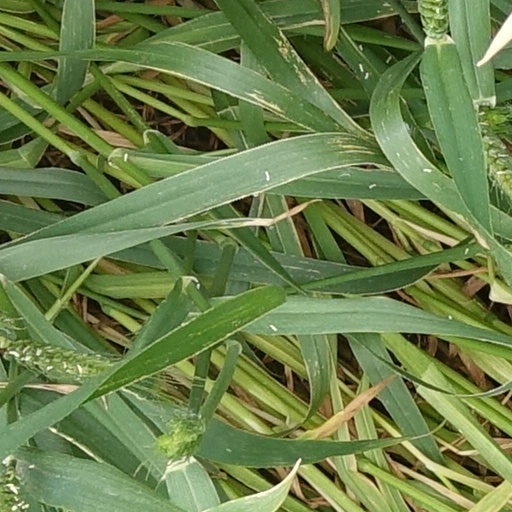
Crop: wheat